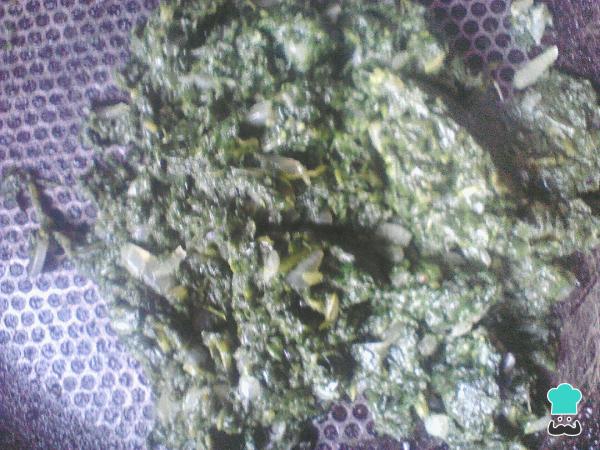
Saltar la cebolla en manteca y agregar las espinacas picadas finitas, revolver todo junto y retirar.